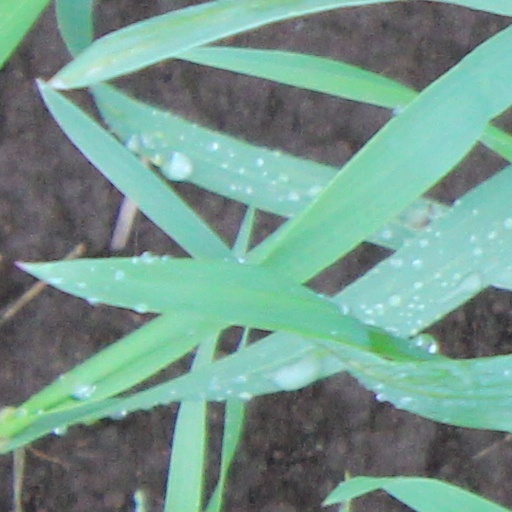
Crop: wheat